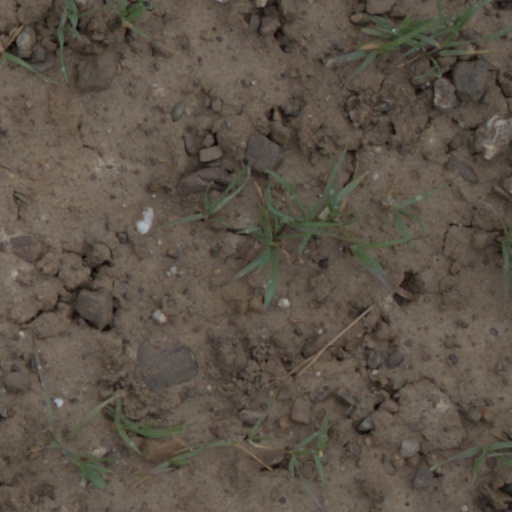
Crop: wheat